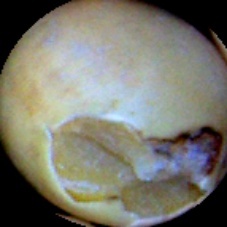
Label: Broken